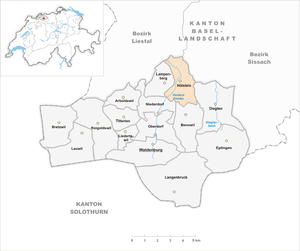
Hölstein est une commune suisse du canton de Bâle-Campagne, située dans le district de Waldenburg.